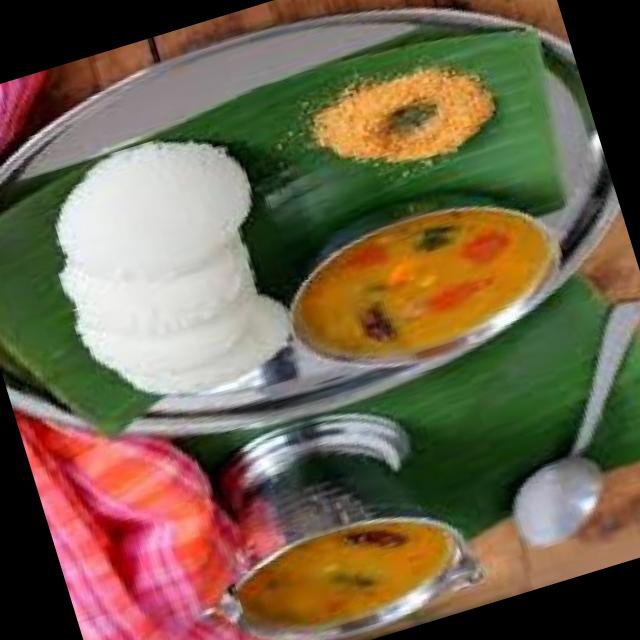
Dish: idli